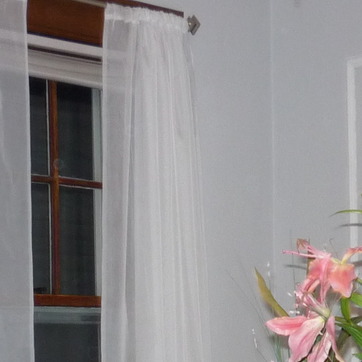
Material: fabric